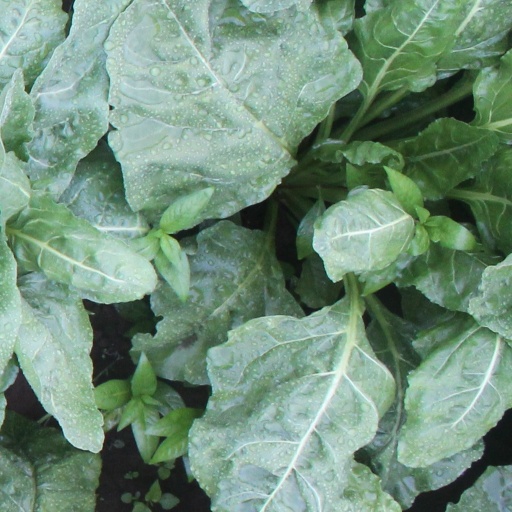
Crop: sugar beet